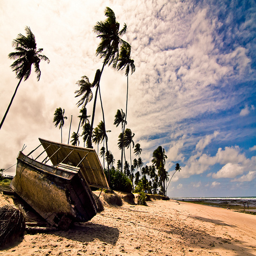
A boat that has found it's way up a beach.
A Boat that is washed up on a beach.

Theres a abandoned bout on the beach by some trees
A tipped over boat on a small island off the shore.
a small boat on a beach with trees in the background